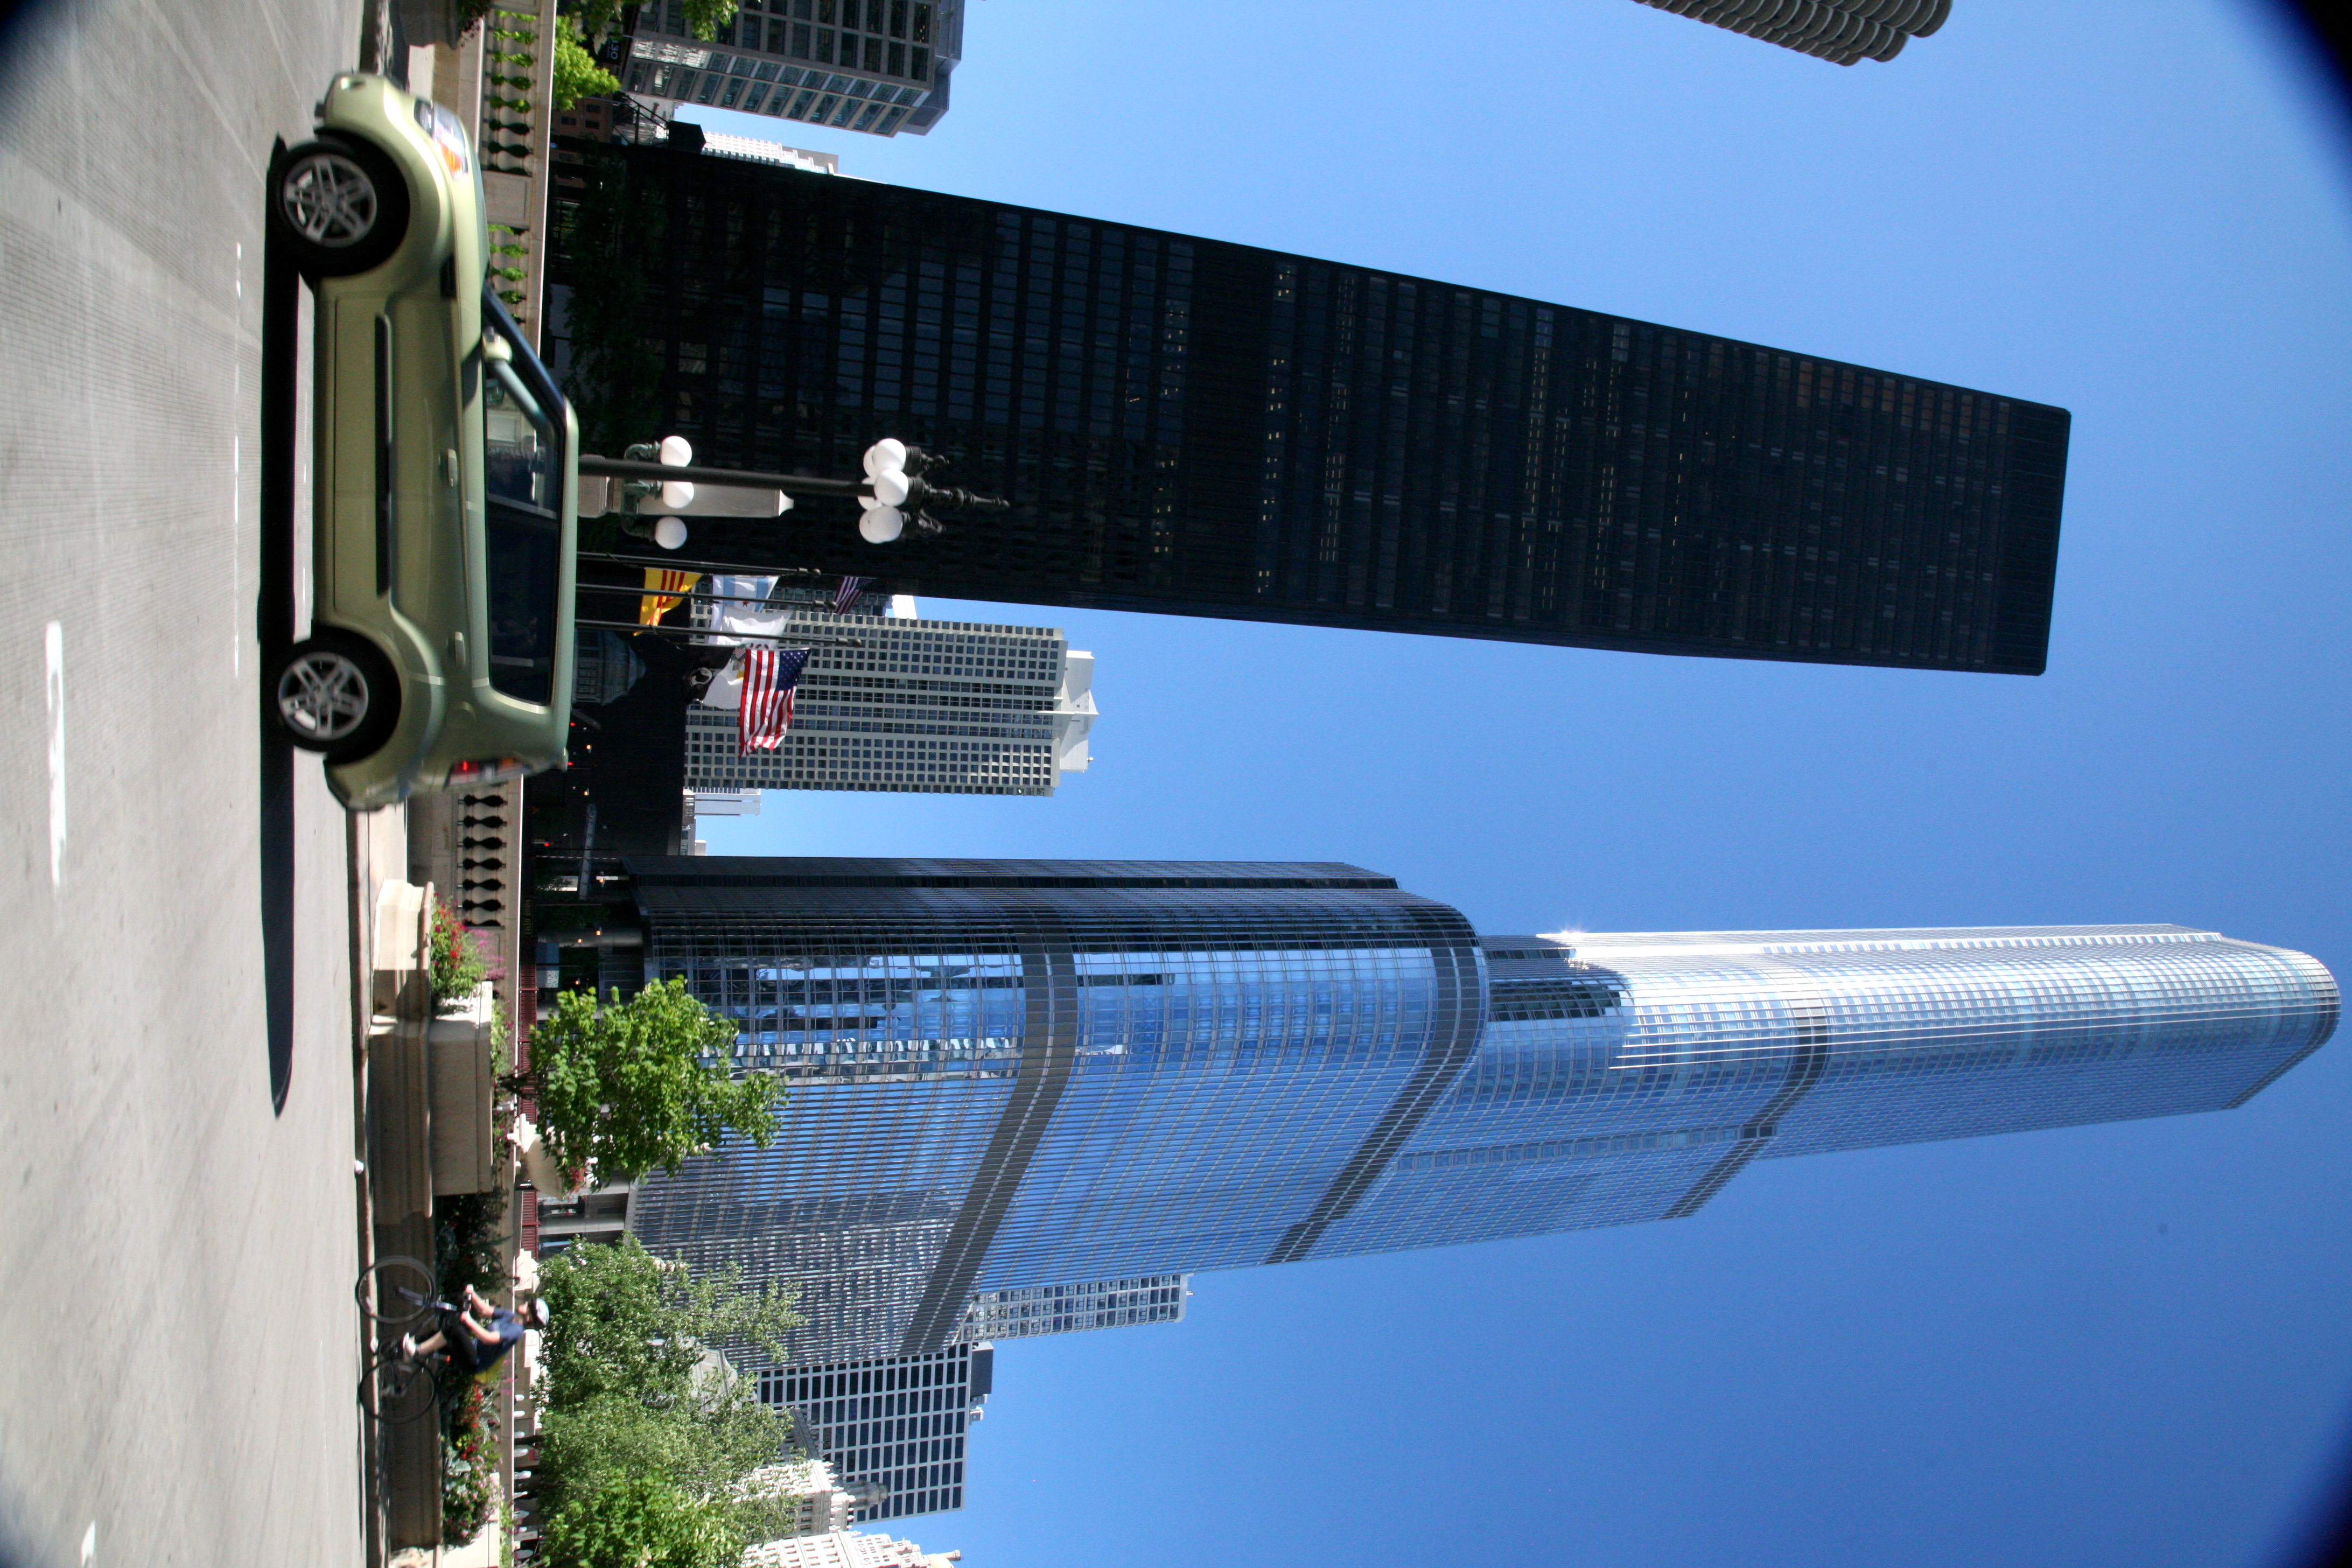
architecture, skyline, street, building, city, skyscraper, cityscape, downtown, tower, landmark, chicago, tower block, 5d, loop, trump, metropolis, wacker, kiasoul, kia, 330northwabash, urban area, human settlement, metropolitan area